Dubstep

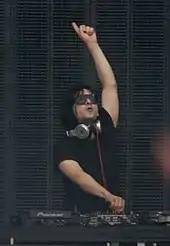
Skrillex performing in 2012

In 2011, dubstep gained significant traction in the US market, by way of a post-dubstep style known as brostep,with the American producer Skrillex becoming something of a "poster boy" for the scene. In September 2011, a "Spin Magazine" EDM special referred to brostep as a "lurching and aggressive" variant of dubstep that has proven commercially successful in the United States. Unlike traditional dubstep production styles, which emphasise sub-bass content, brostep accentuates the middle register and features "robotic fluctuations and metal-esque aggression". According to Simon Reynolds, as dubstep gained larger audiences and moved from smaller club-based venues to larger outdoor events, sub-sonic content was gradually replaced by distorted bass riffs that function roughly in the same register as the electric guitar in heavy metal.